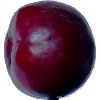
Label: Plum 2